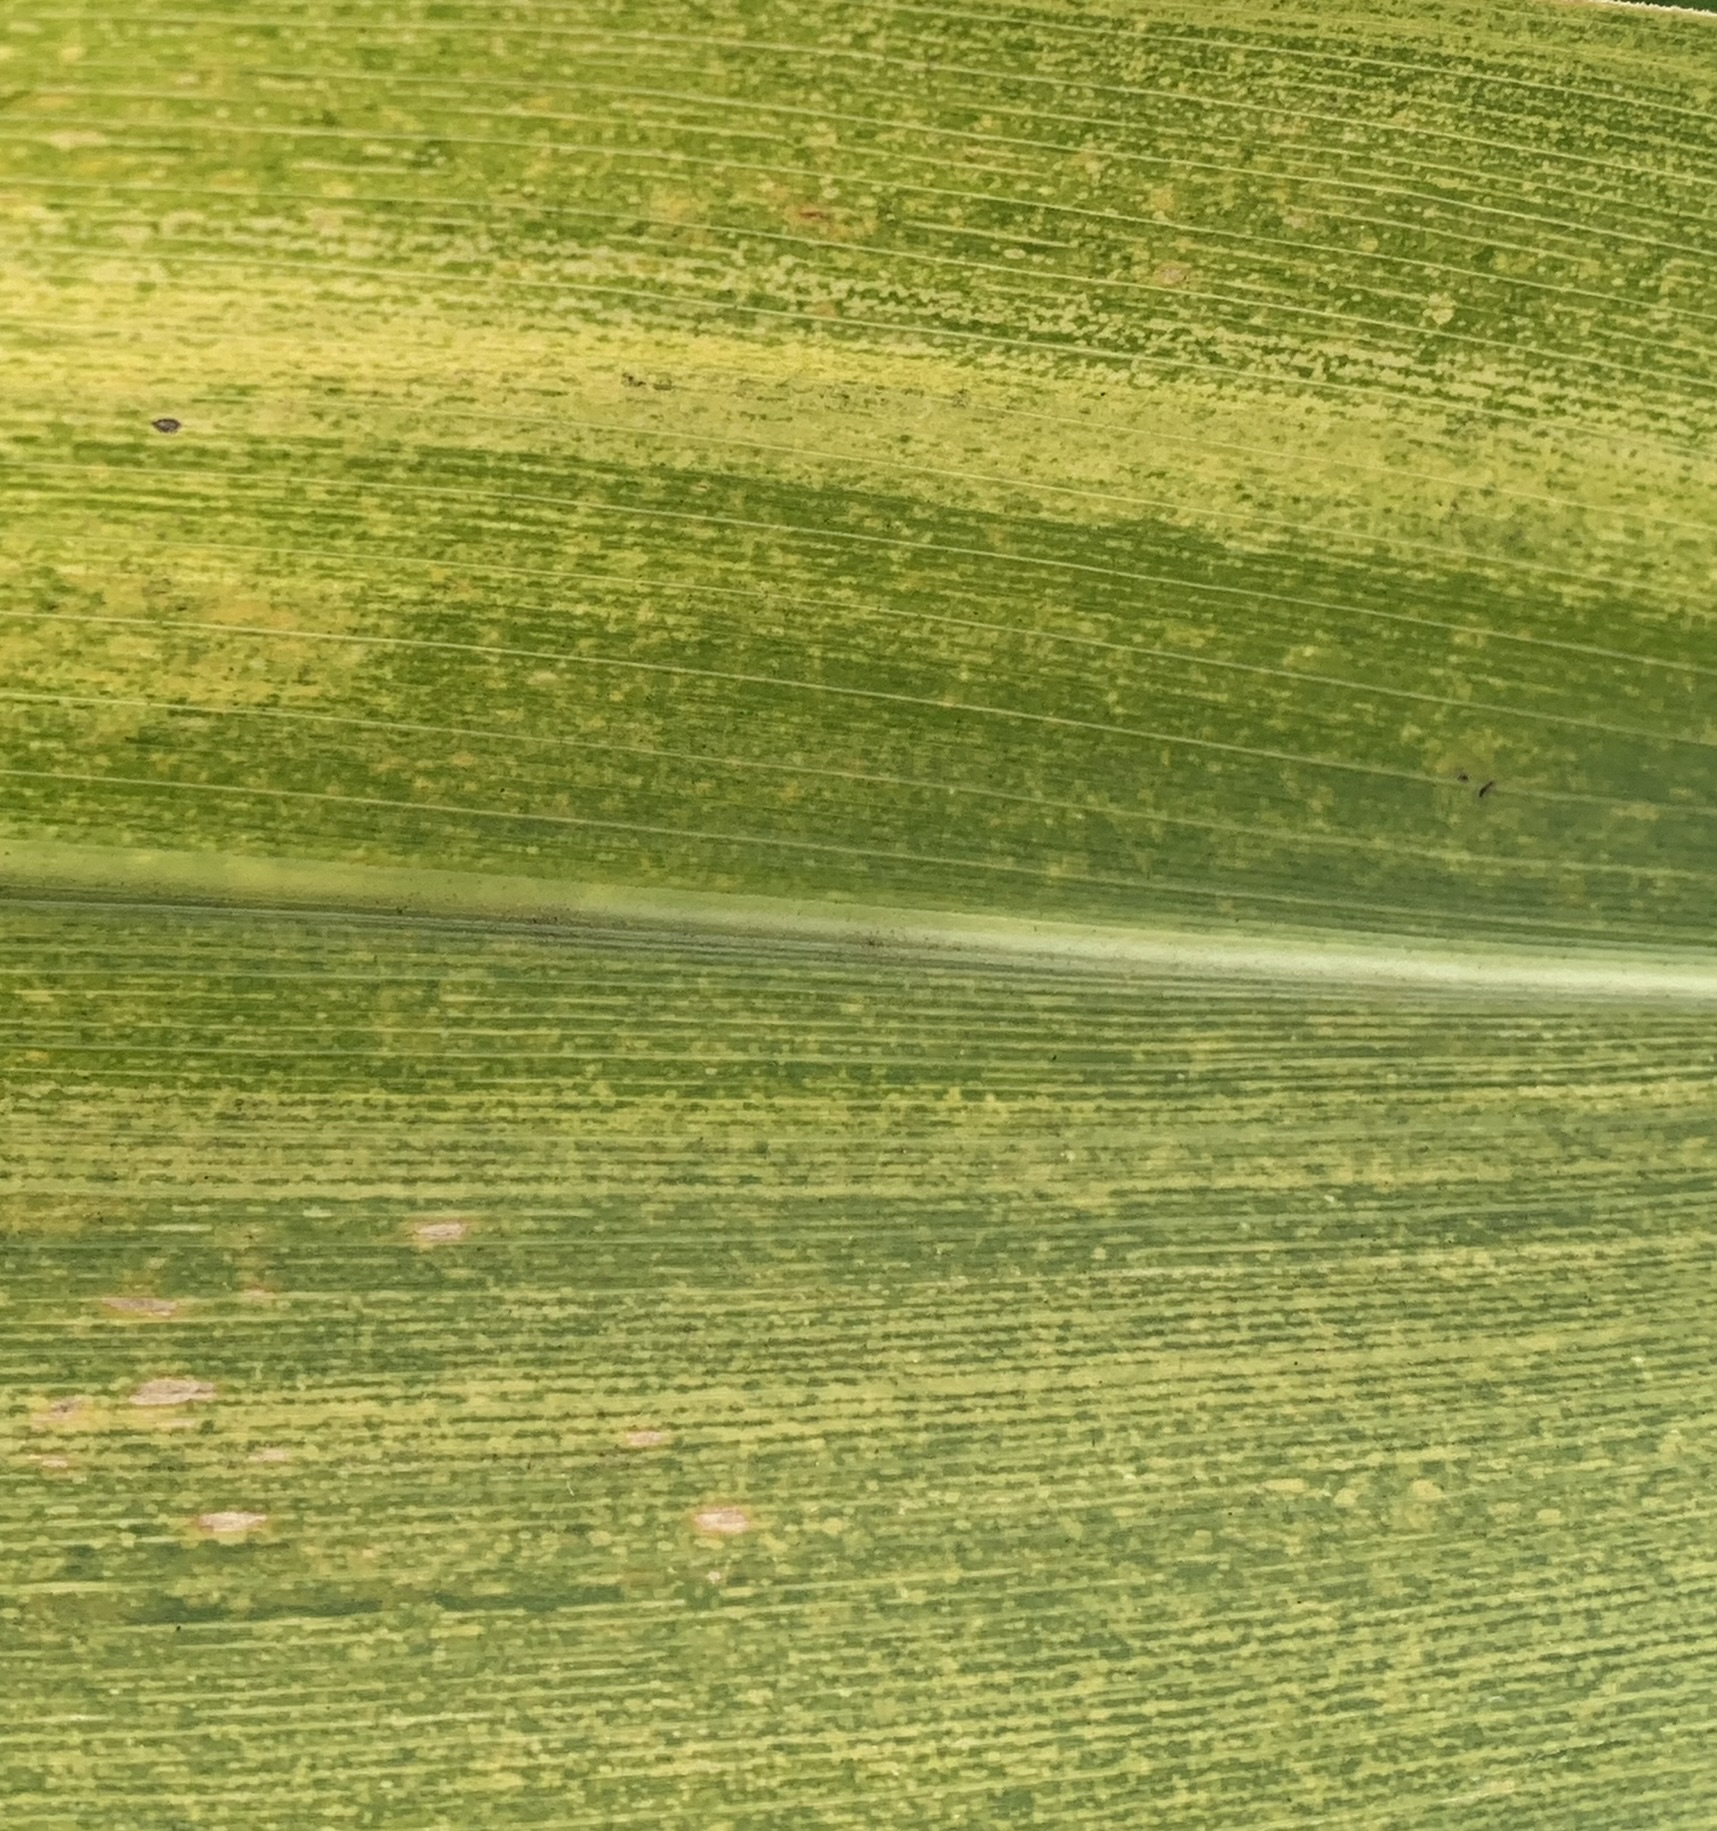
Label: MSV